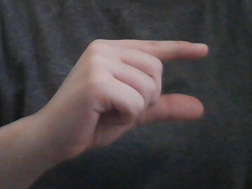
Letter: dal